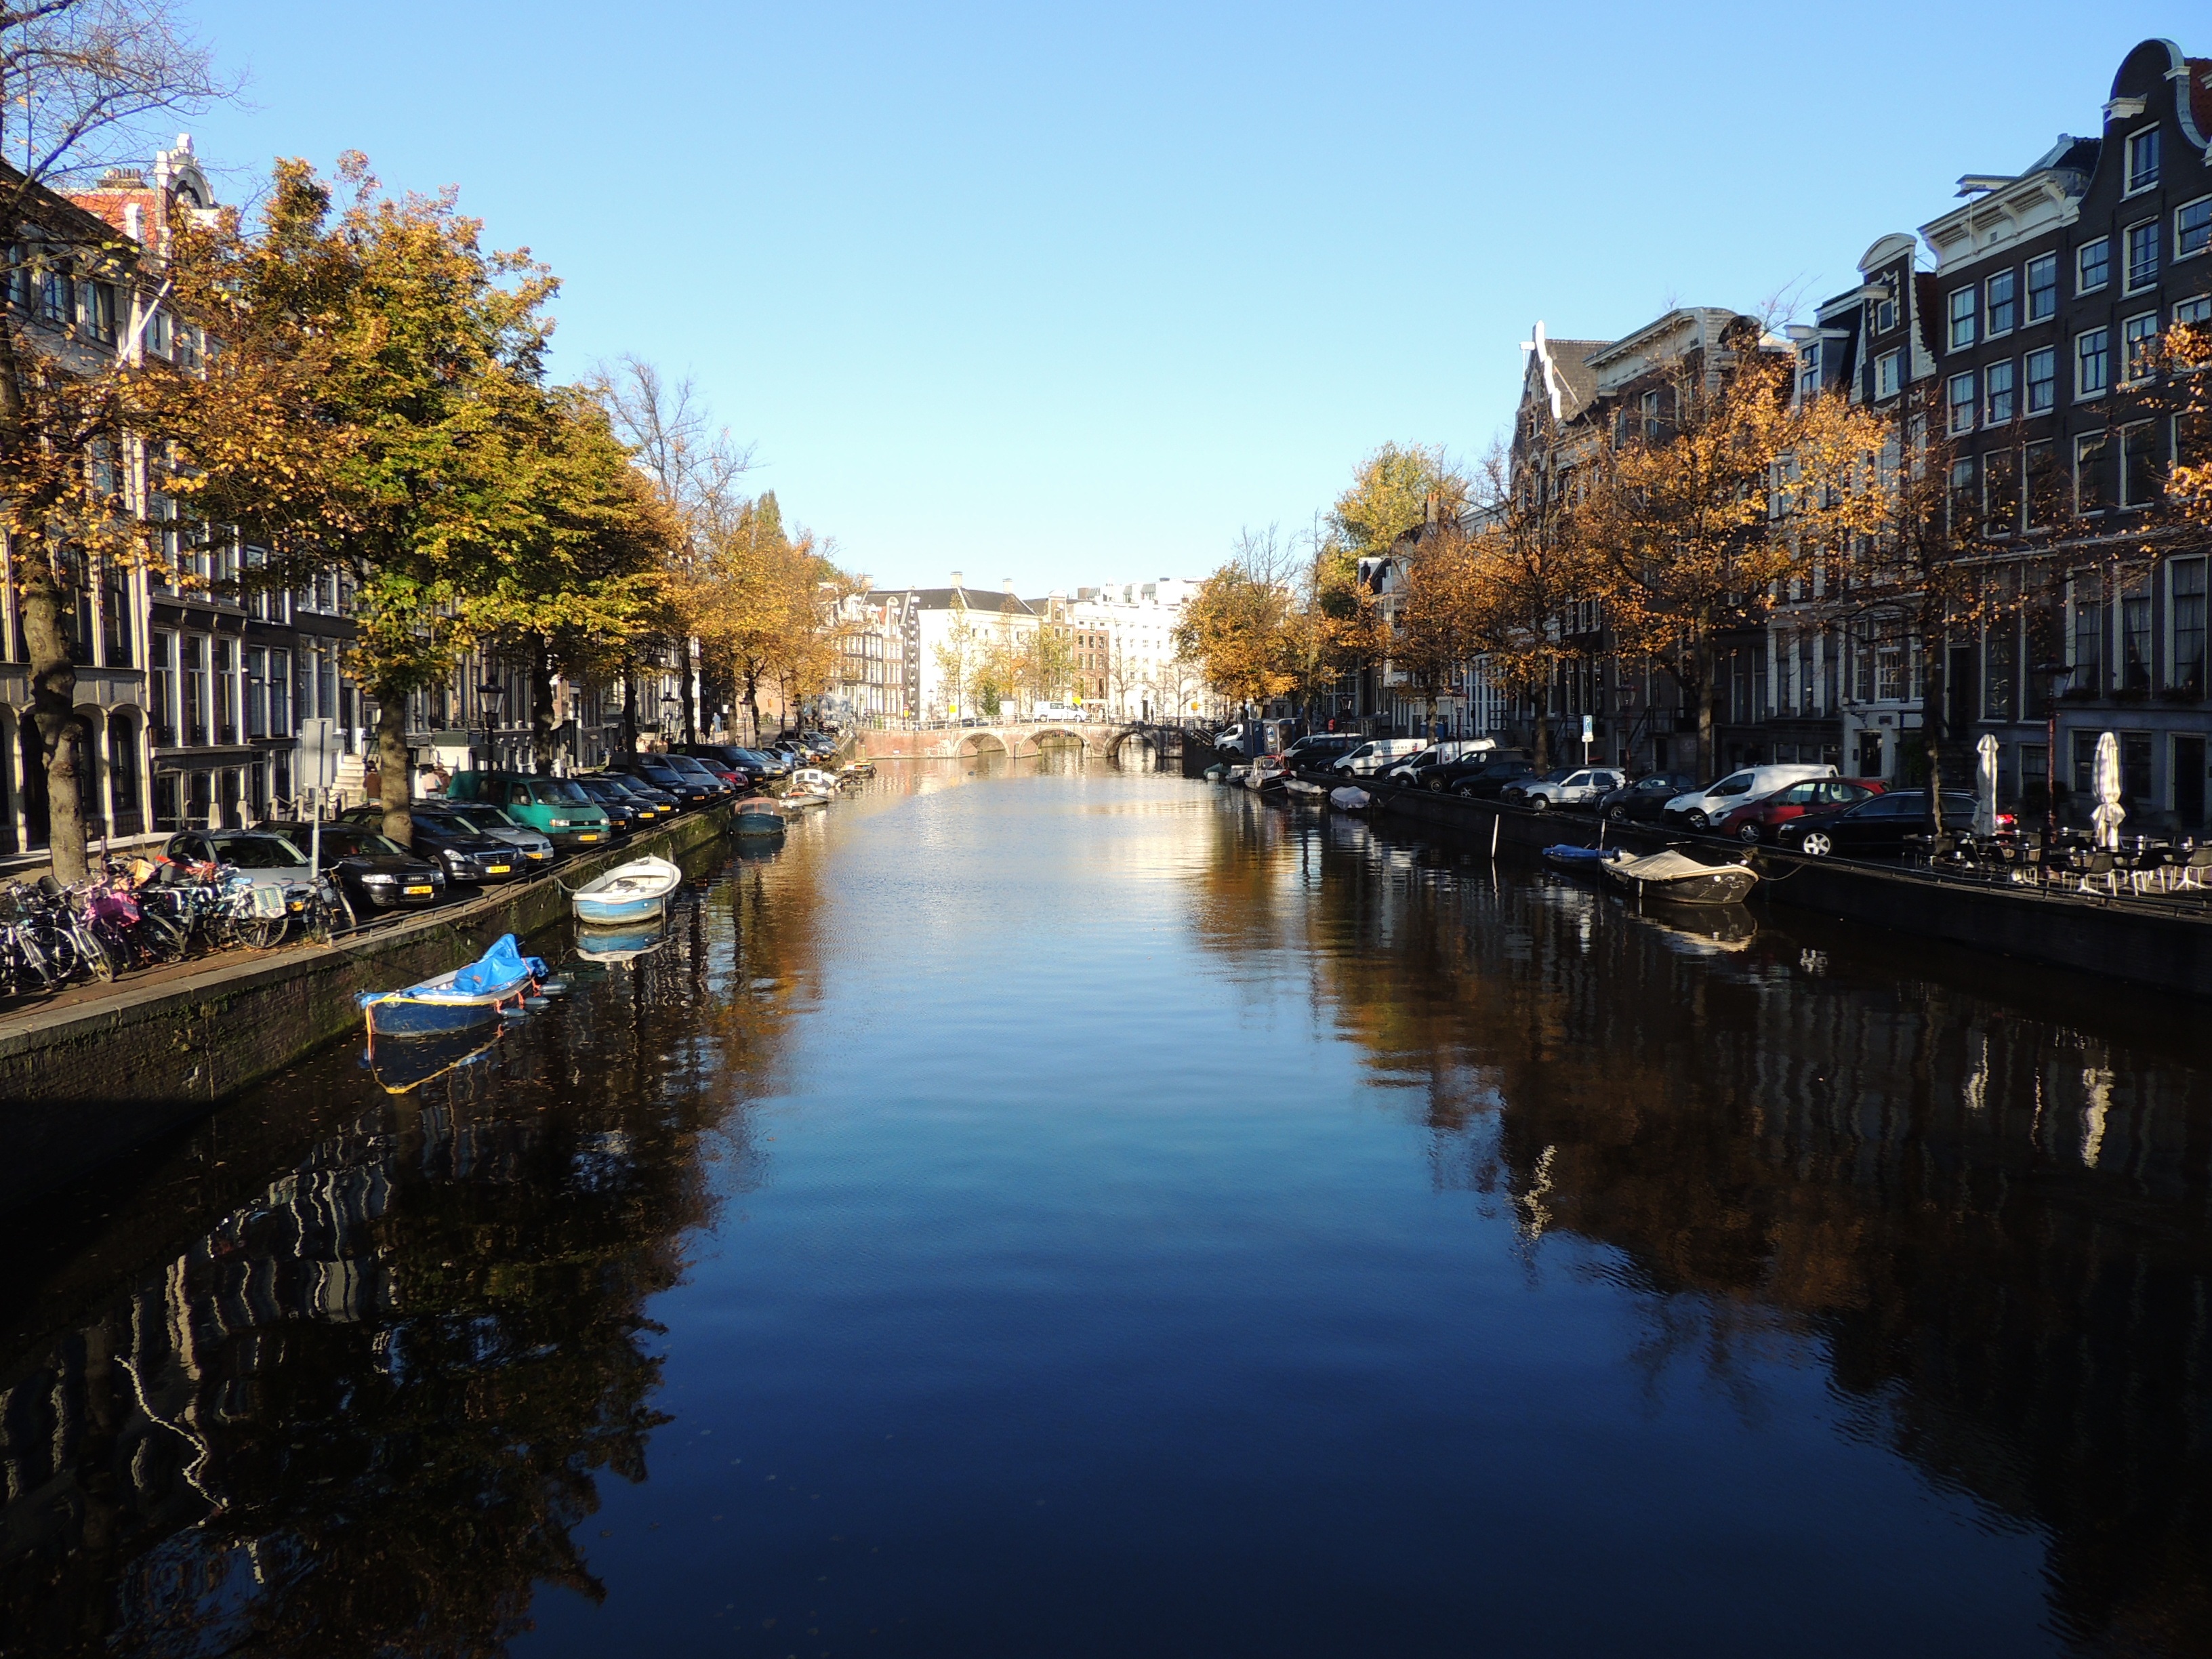
water, flower, town, river, canal, cityscape, dusk, evening, reflection, autumn, tourism, season, waterway, body of water, amsterdam, channel, landform, geographical feature